Joe DeRenzo

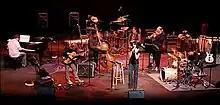
MRSA public awareness concert, Saddleback Collage, 9-20-2008

January 2005, DeRenzo records his first CD entitled "Of Night and Day" with longtime friend and jazz pianist Tom Zink. On the project is founding Yellowjackets members Russell Ferrante and Jimmy Haslip. This release is followed up in January 2006 with the recording of "Core Beliefs" which included Bob Mintzer and Brian Hughes. March 16, 2007, ESC Records releases "Dante's View" which is a compilation of "Of Night and Day" and "Core Beliefs". November 2007, ESC Records releases "Step Inside LOVE, a jazzy tribute to The Beatles which features DeRenzo's recording of She's A Woman from "Core Beliefs".